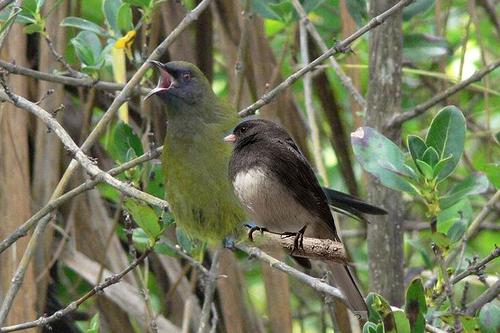
Bird species: Dark_eyed_Junco
Bird type: landbird
Background: land